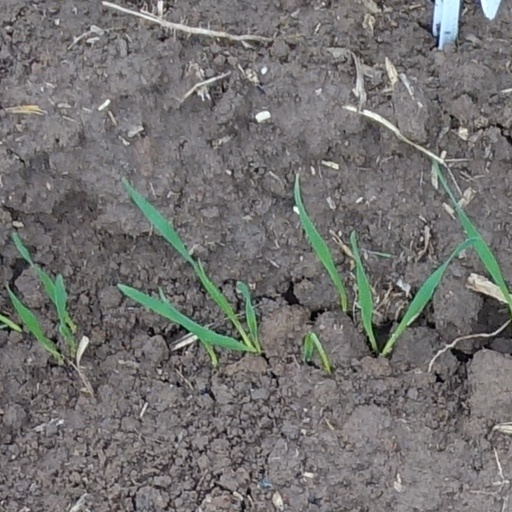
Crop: wheat